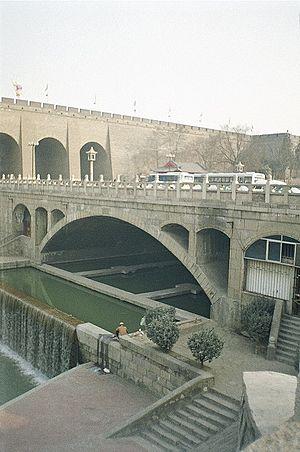
"Les Remparts de Xi'an chinois : 西安城墙, se trouvent à Xi'an, ancienne capitale de la Chine. Ils sont l'une des murailles urbaines les plus anciennes, les plus grandes et les mieux préservées de Chine. Elles ont été construites sous le règne de l'empereur Hongwu, afin de protéger la ville de Xi'an nouvellement construite. Ils présentent les ""caractéristiques complètes de l'architecture des remparts de la société féodale"" et ont été rénovés à de nombreuses reprises depuis leur construction au XIVᵉ siècle. Ils l'ont été trois fois à 200 ans d'intervalle, dans la seconde moitié des années 1500 et 1700, et ces dernières années en 1983. Les remparts entourent une zone d'une superficie d'environ 14 km².